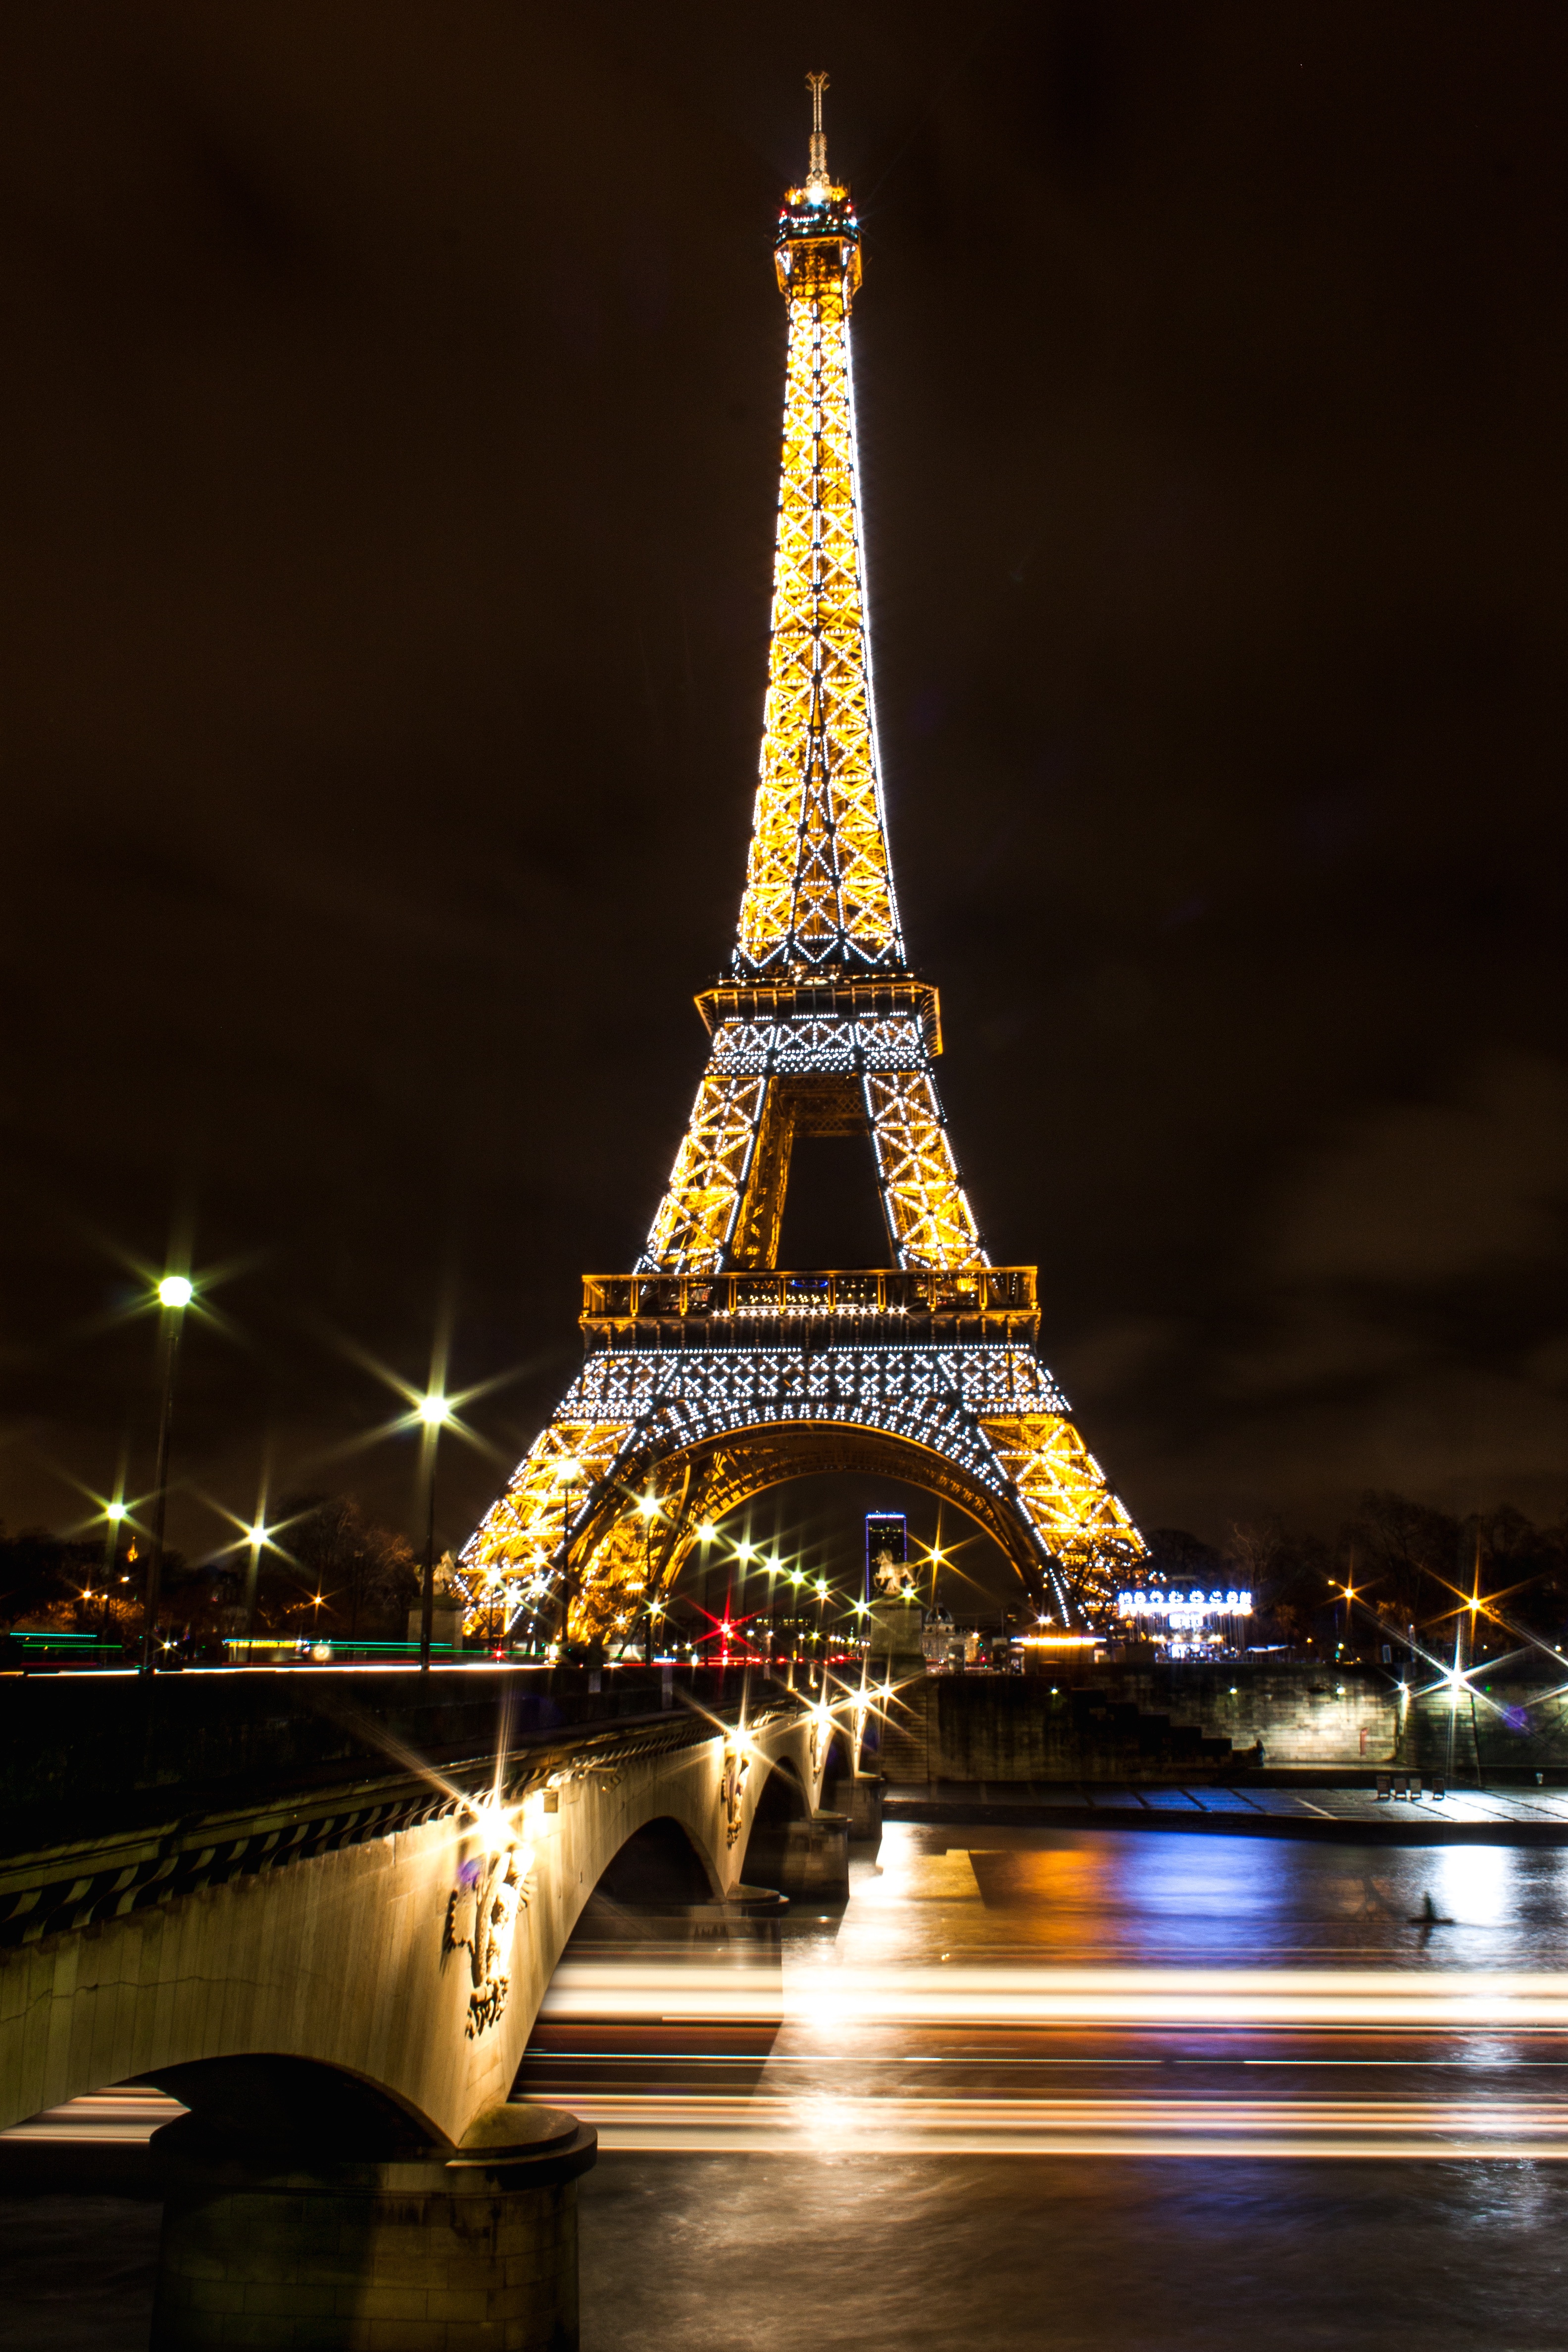
light, night, evening, reflection, tower, landmark, christmas, lighting, christmas tree, christmas decoration, christmas lights